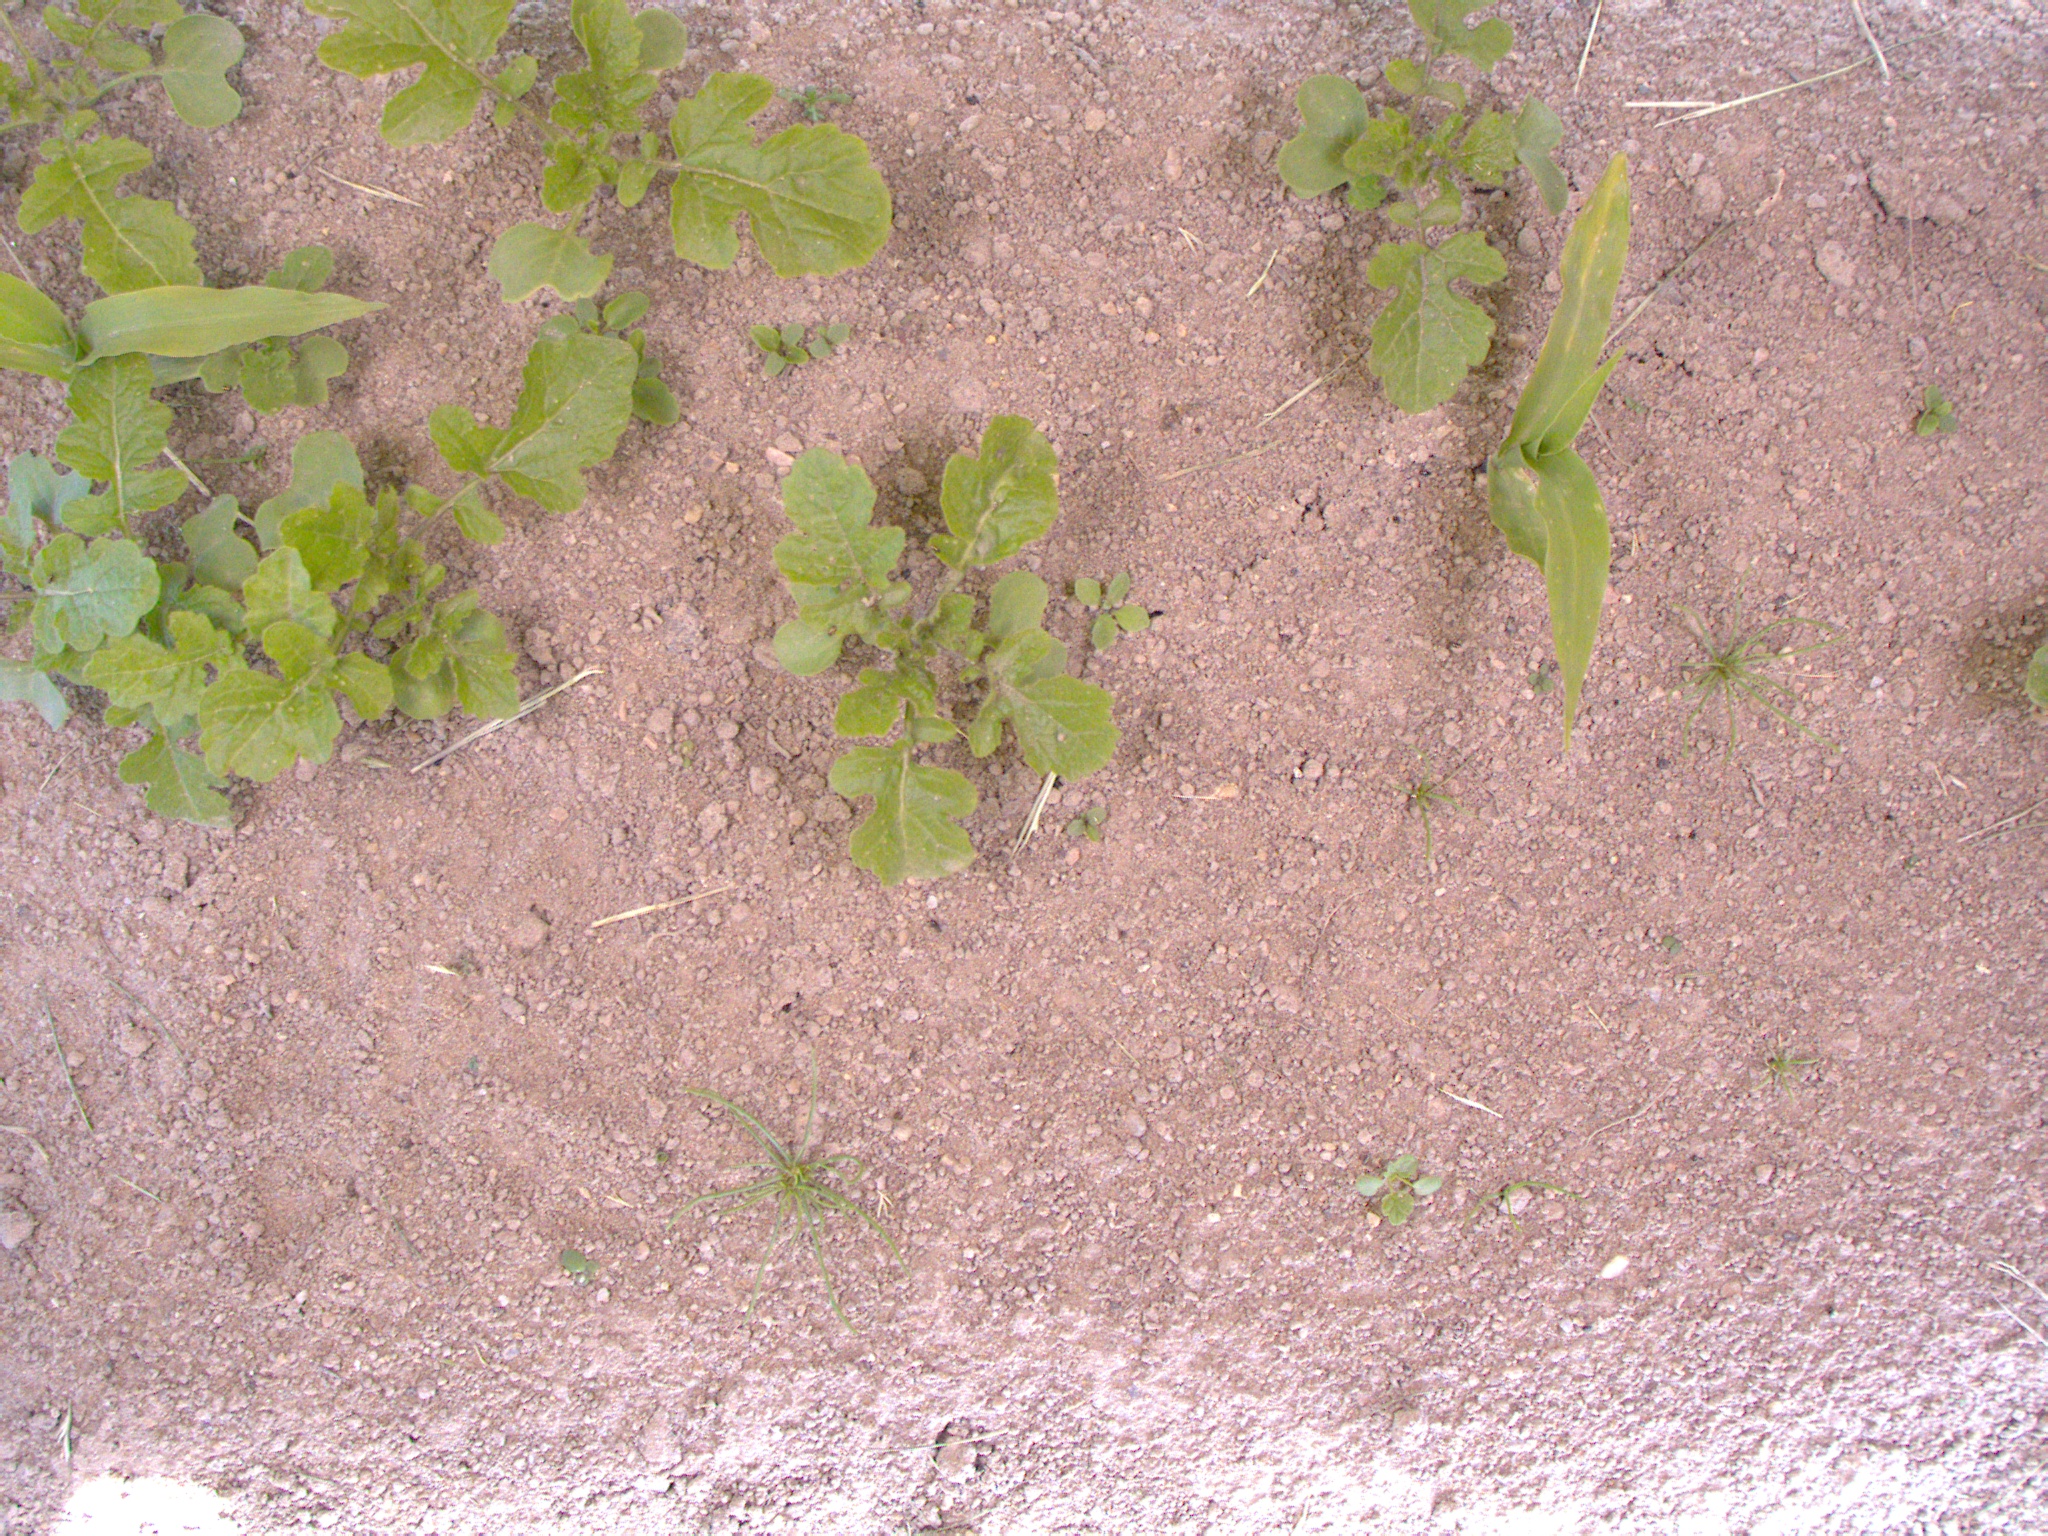
Crop: maize
Objects: maize, maize, stem_maize, stem_maize